Charles Dawson (billiards player)

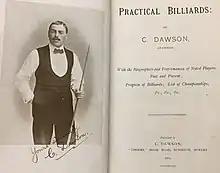
Dawson pictured in his 1904 book Practical Billiards

Charles Raynor Dawson (20 December 1866 – 16 July 1921) was an English champion player of English billiards. He held the world professional title in billiards in 1899, 1900, 1901 and 1903, when it was held on a challenge basis.